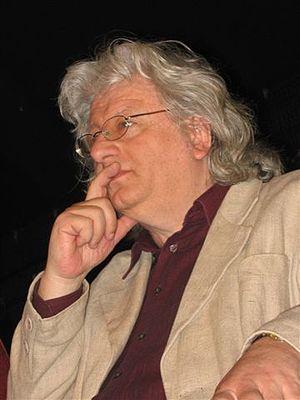
Péter Esterházy, né le 14 avril 1950 à Budapest et mort le 14 juillet 2016 dans la même ville, est un écrivain hongrois, descendant de la célèbre famille des comtes Esterházy de Galánta. Son frère, Márton Esterházy, est un ancien footballeur international hongrois.